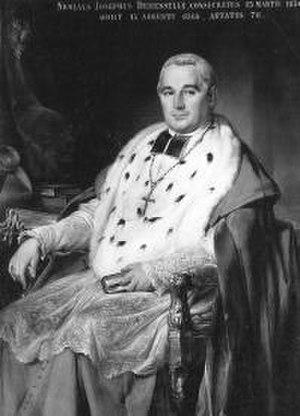
Nicolas-Joseph Dehesselle, né le 4 juillet 1789 à Charneux, fils de Jean Paschal Des Heselles et de Jeanne Françoise Grignard. Mort le 15 août 1865 à Namur, était un prêtre du diocèse de Liège, nommé en 1836 vingtième évêque du diocèse de Namur. Il le resta jusqu’à sa mort en 1865.